Battle of Berlin (RAF campaign)

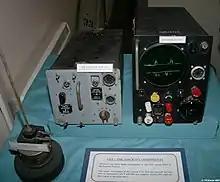

Gee worked by wireless signals transmitted from three ground stations in England, on a line about long, being displayed on a cathode ray tube to the navigator and placed on a Gee chart, giving a fix of the aircraft's position in less than a minute. Accuracy varied from and Gee had a range of , accuracy falling with distance. Gee worked well as a homing device but early hopes of it being accurate enough for blind bombing were not realised. Crews appreciated the value of the apparatus for navigation on the return journey, removing the fear of flying into hills and other obstructions. By August 1942, 80 per cent of the bomber force was equipped and 100 per cent by January 1943.